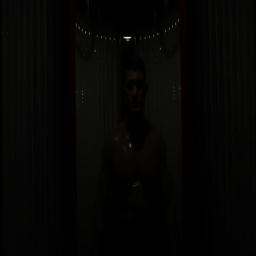
the handsome athletic man with beard on the face gets a tan in the sunroom